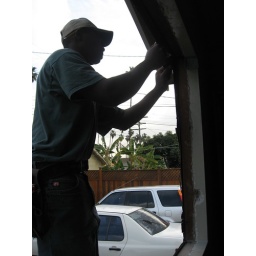
Replacing the window in our bedroom